Prince John of the United Kingdom

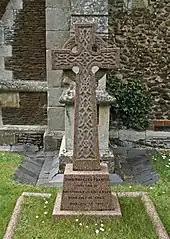
Prince John's grave at St Mary Magdalene parish church, Sandringham

During his time at Sandringham, John exhibited some repetitive behaviours as well as regular misbehaviours and insubordination: "he simply didn't understand he needed to [behave]."